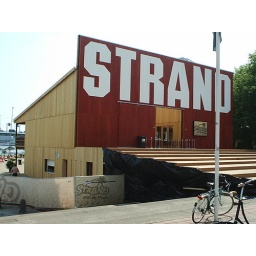
And now in summer they have a man made beach accross the bridge and right accross my work building